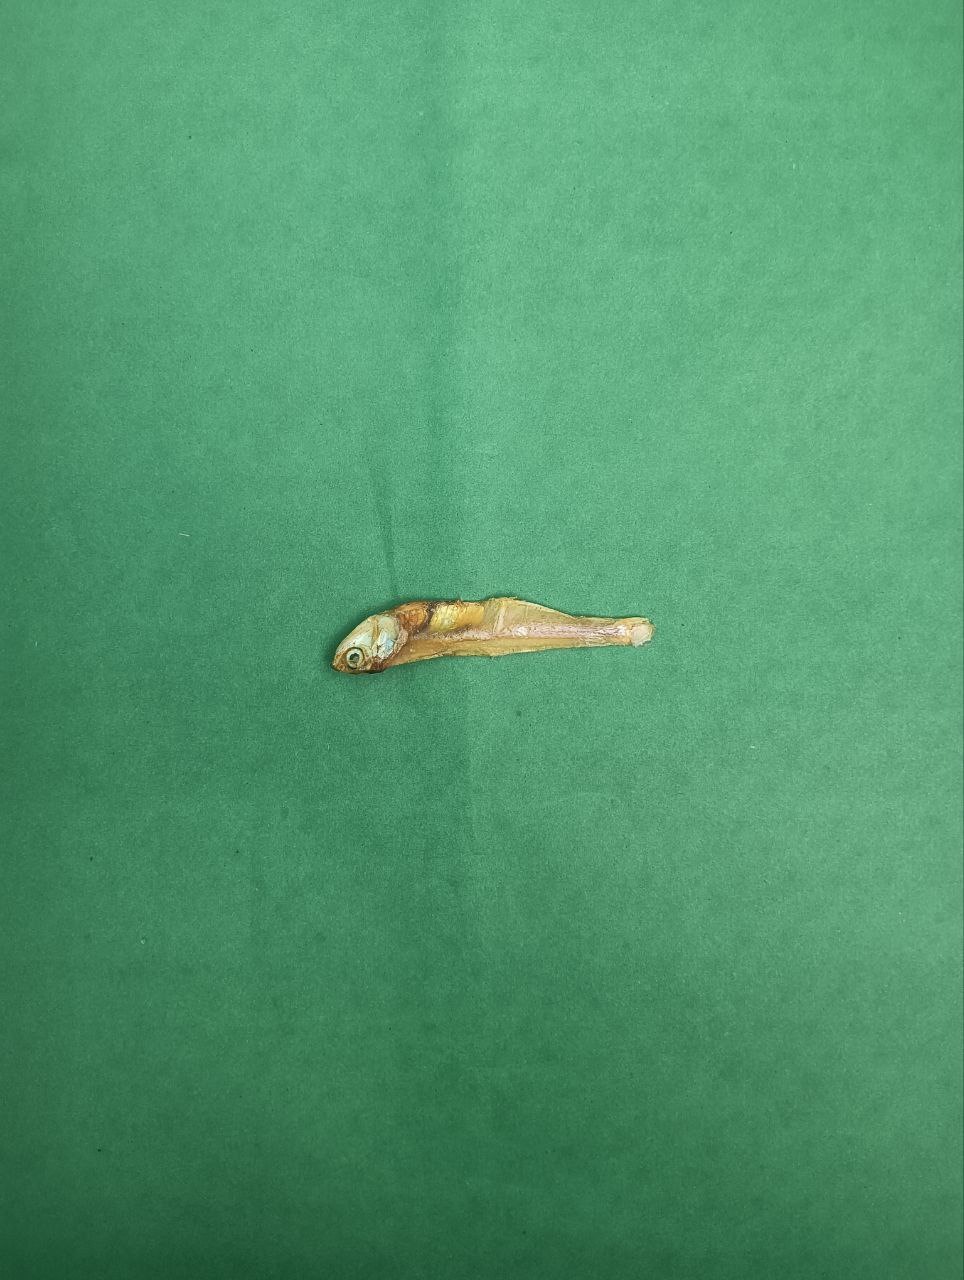
Species: narkeli